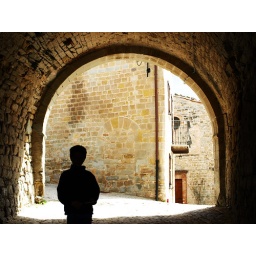
My son standing by part of the town walls in Montemonaco